Chevron Solarmine

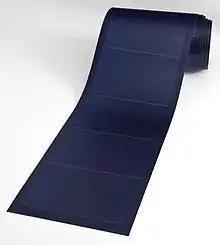

The PV laminates are adhered to standing seam metal roof panels which are then attached to ground-mounted metal racks at 20 degree angles. The PV laminates are electrically wired in series so that there are twelve 128 Watt PV laminates per string and the overall system has 400 strings, composed of 4,800 PV laminates, for a total of 614 kW DC. The DC power output from the PV laminates is fed into combiner boxes and then two grid-tied inverters, one at 225 kW and the other at 300 kW. The inverter output is fed into three-phase isolation transformers. The system is connected to the local distribution grid.